2015 Chilean storm

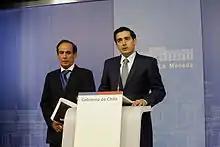
The Minister of the Interior Rodrigo Peñailillo informs to the citizens the decree of State of constitutional exception in Atacama.

On March 25, Minister of the Interior Rodrigo Peñailillo announced to the public that President Bachelet decreed a state of constitutional exception of catastrophe for the third region of Atacama, which means that the armed forces take control of the order The public and the shelter of the Atacama region.